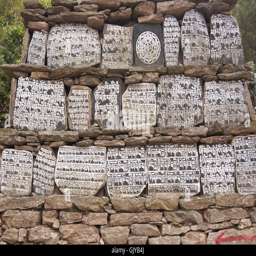
buddhist stones inscribed with religious text on a wall in mountain range .